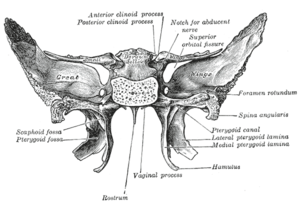
La fosse ptérygoïde est un espace anatomique pair et symétrique situé entre le processus ptérygoïde médial et le processus ptérygoïde latéral du sphénoïde.